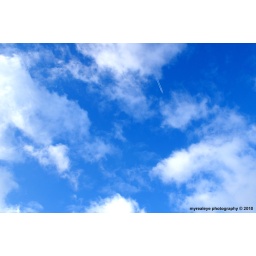
The brilliant color of the sky over Dublin City. Pay attention to the airplane trial...